Cananga odorata

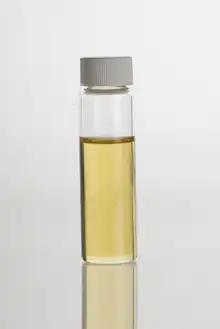
Ylang-ylang ("Cananga odorata") essential oil

The fragrance of ylang-ylang is rich and deep with notes of rubber and custard, and bright with hints of jasmine and neroli, thus it is sometimes described as heavy, sweet, and carries a slightly fruity floral scent. The essential oil of the flower is obtained through steam distillation of the flowers and separated into different grades (extra, 1, 2, or 3) according to when the distillates are obtained. The main aromatic components of ylang-ylang oil are benzyl acetate, linalool, "p"-cresyl methyl ether, and methyl benzoate, responsible for its characteristic odor.